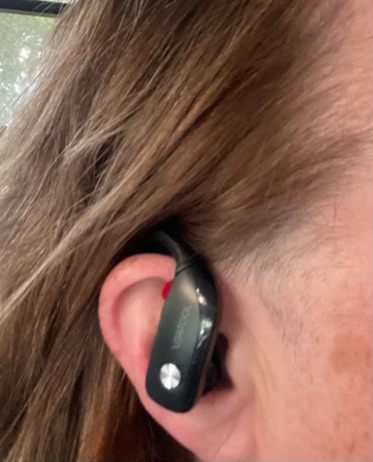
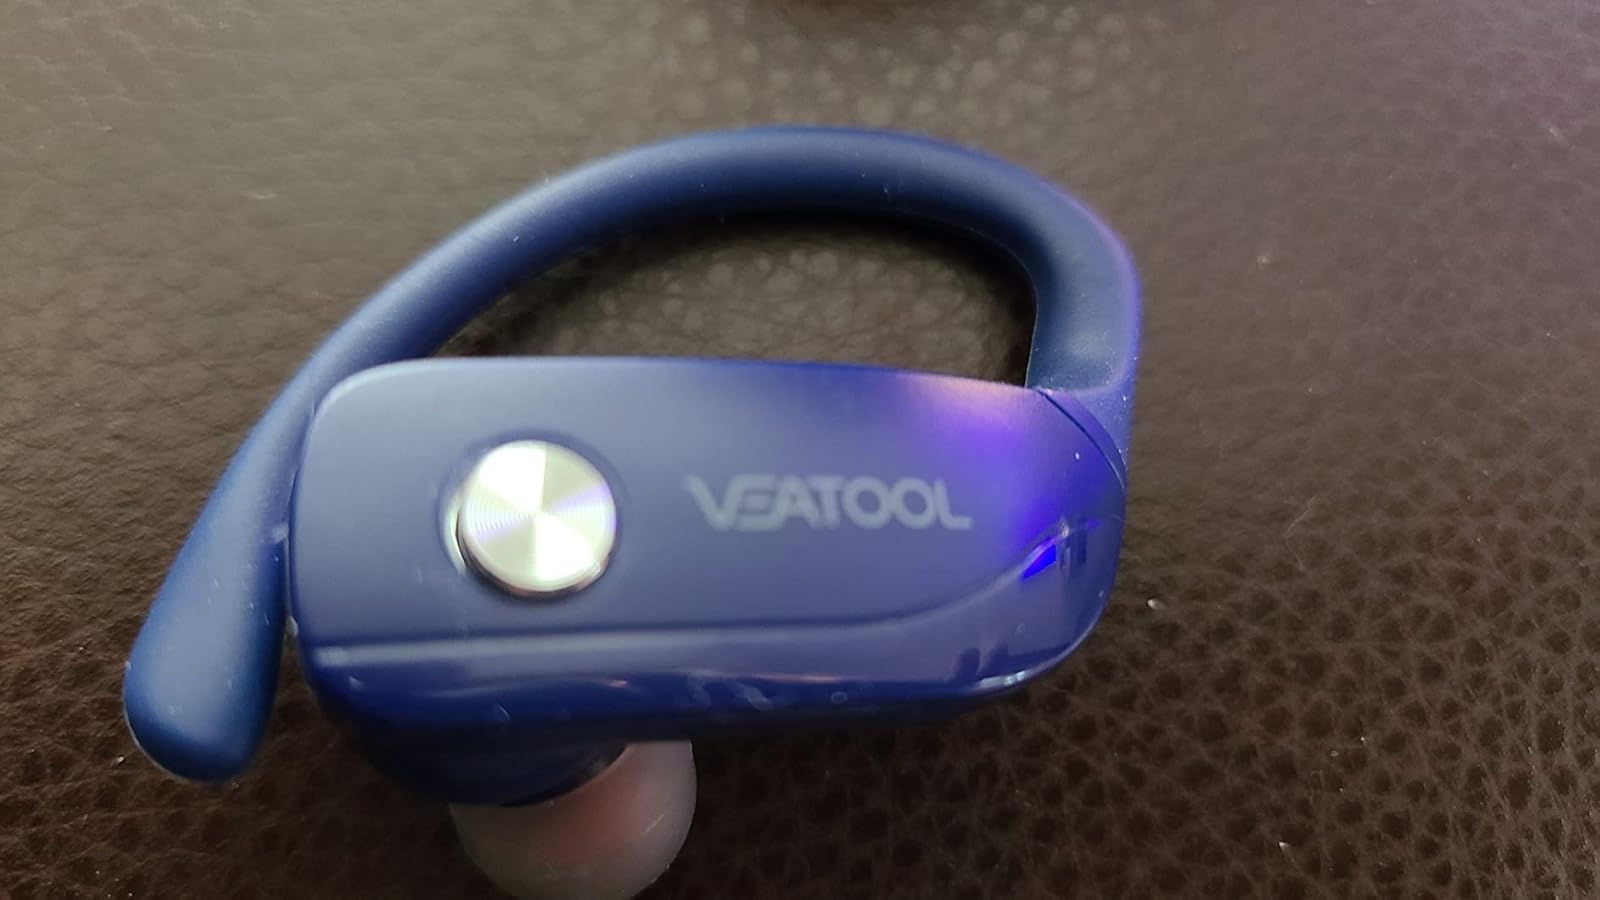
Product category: earbuds
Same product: no